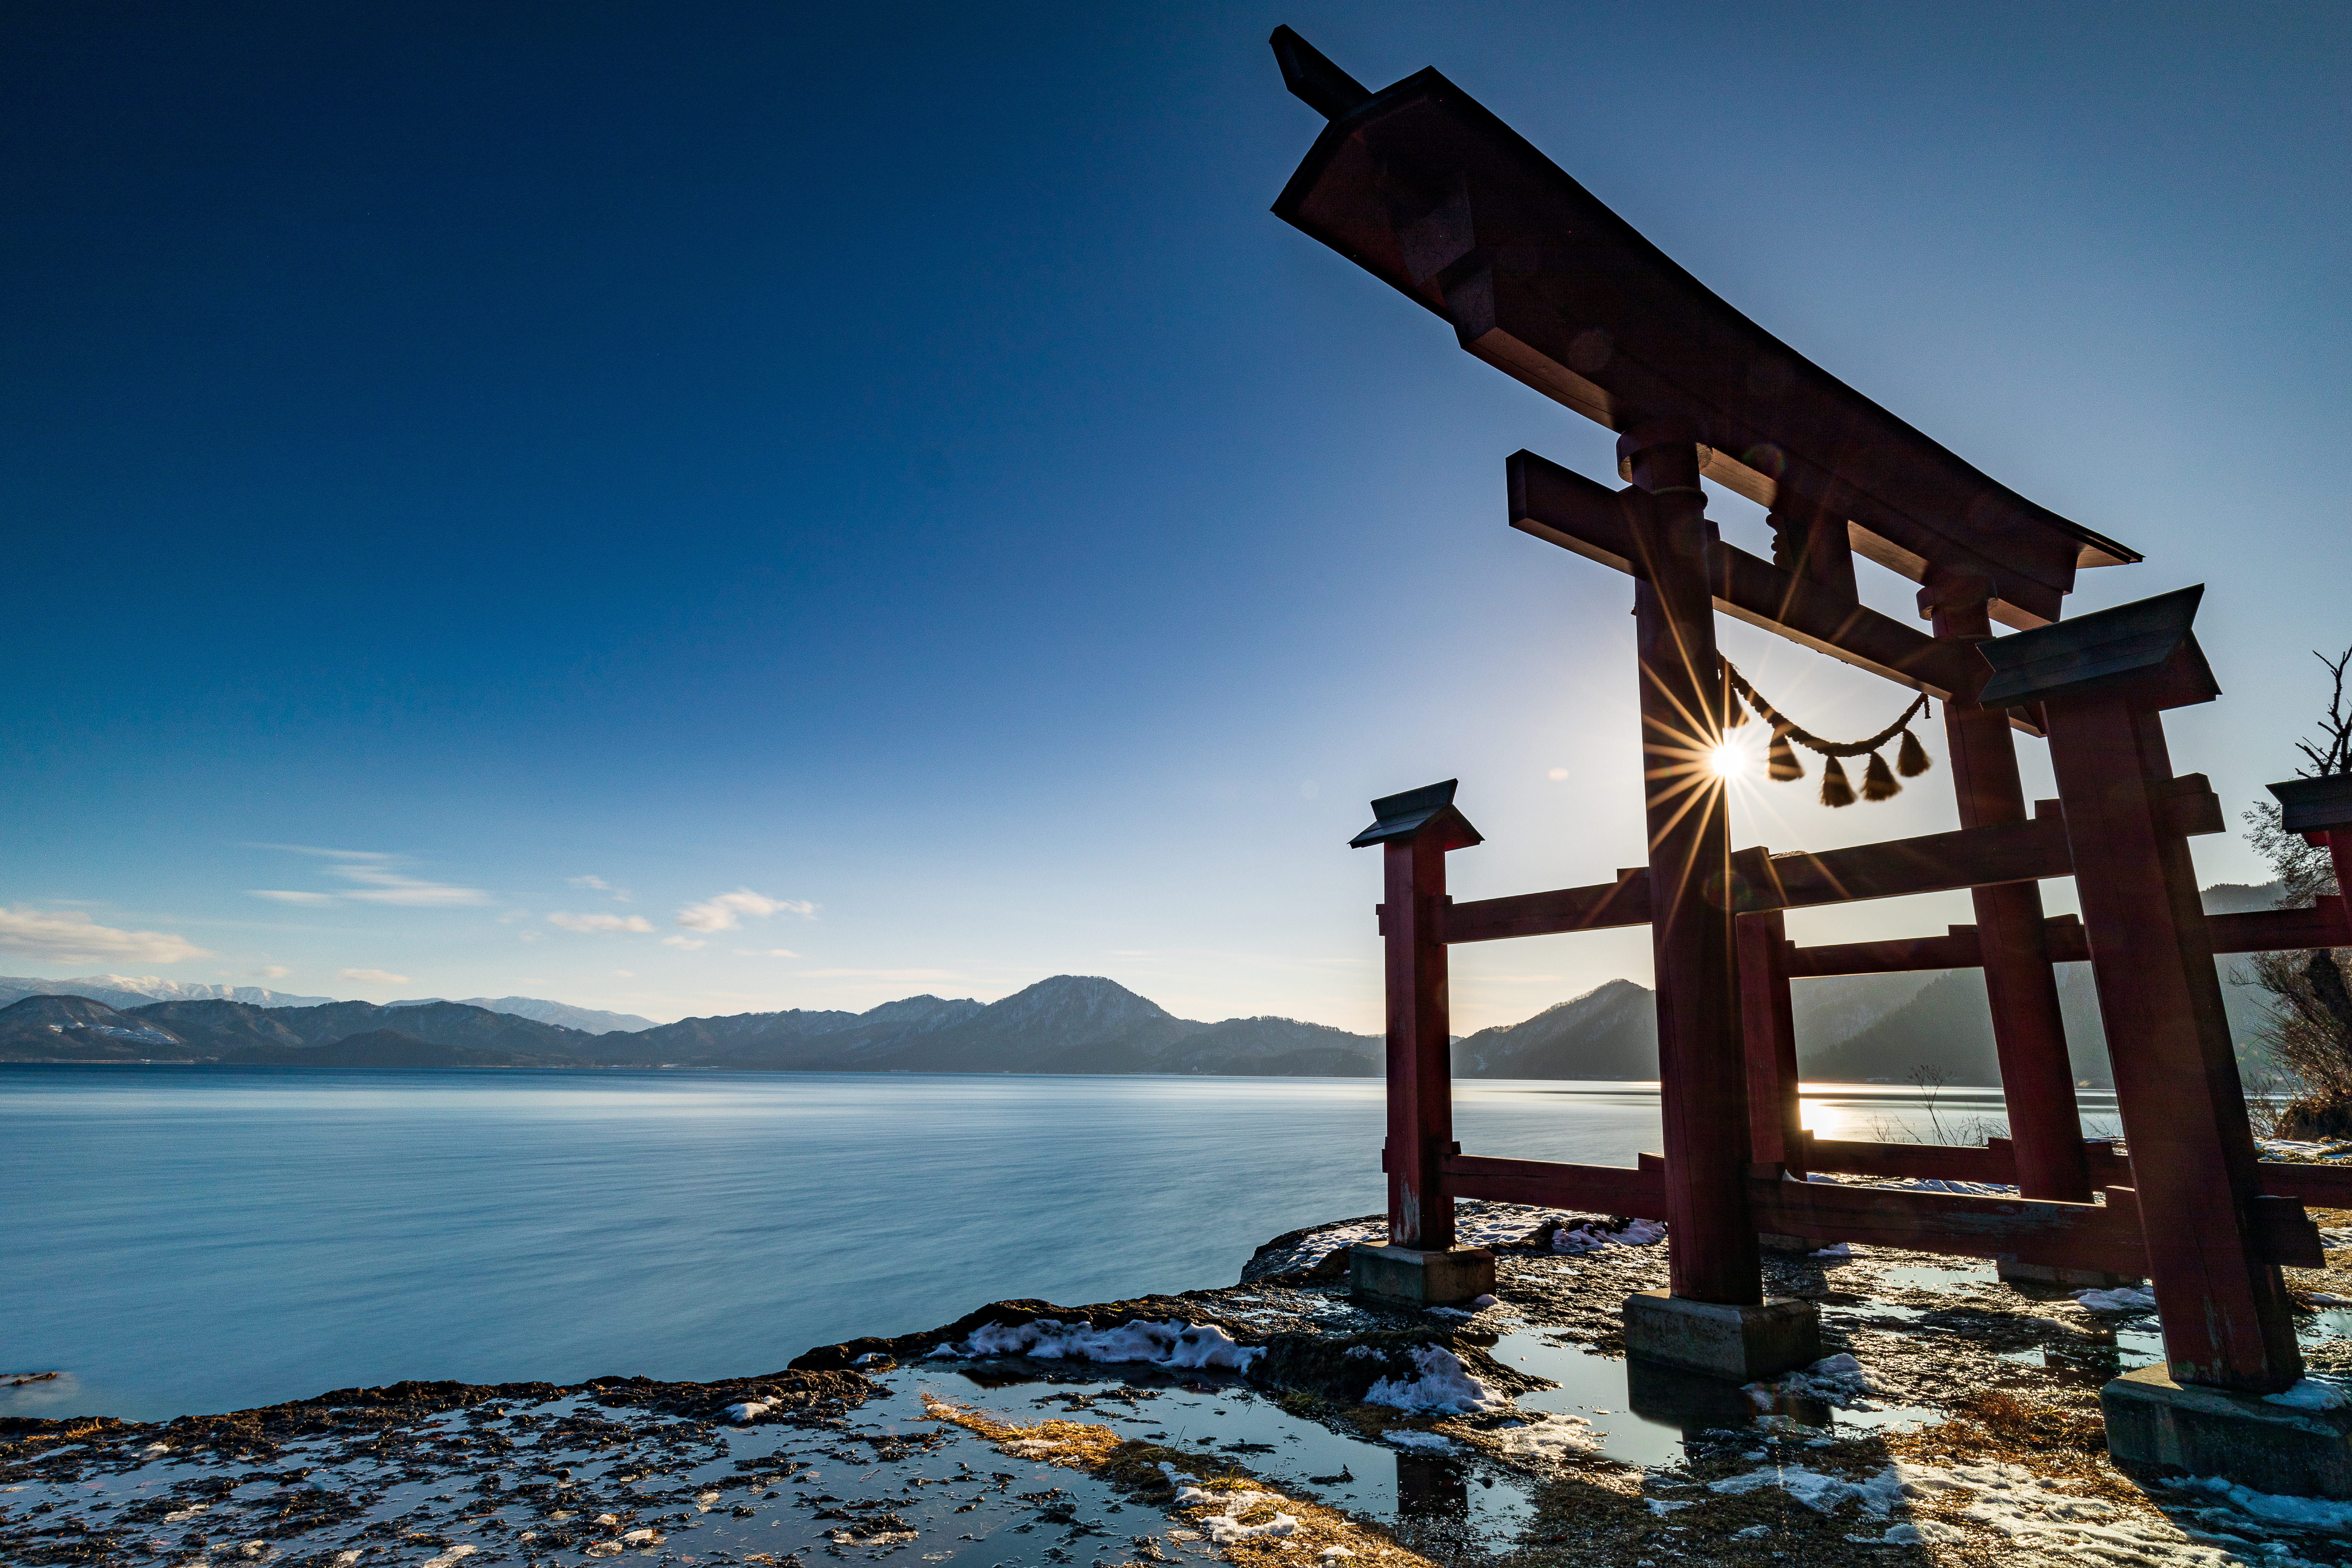
natural, sky, torii, water, mountain, tree, calm, cloud, sea, winter, architecture, landscape, sunlight, shrine, lake, shinto shrine, ocean, mountain range, sunset, horizon, snow, vacation, tourism